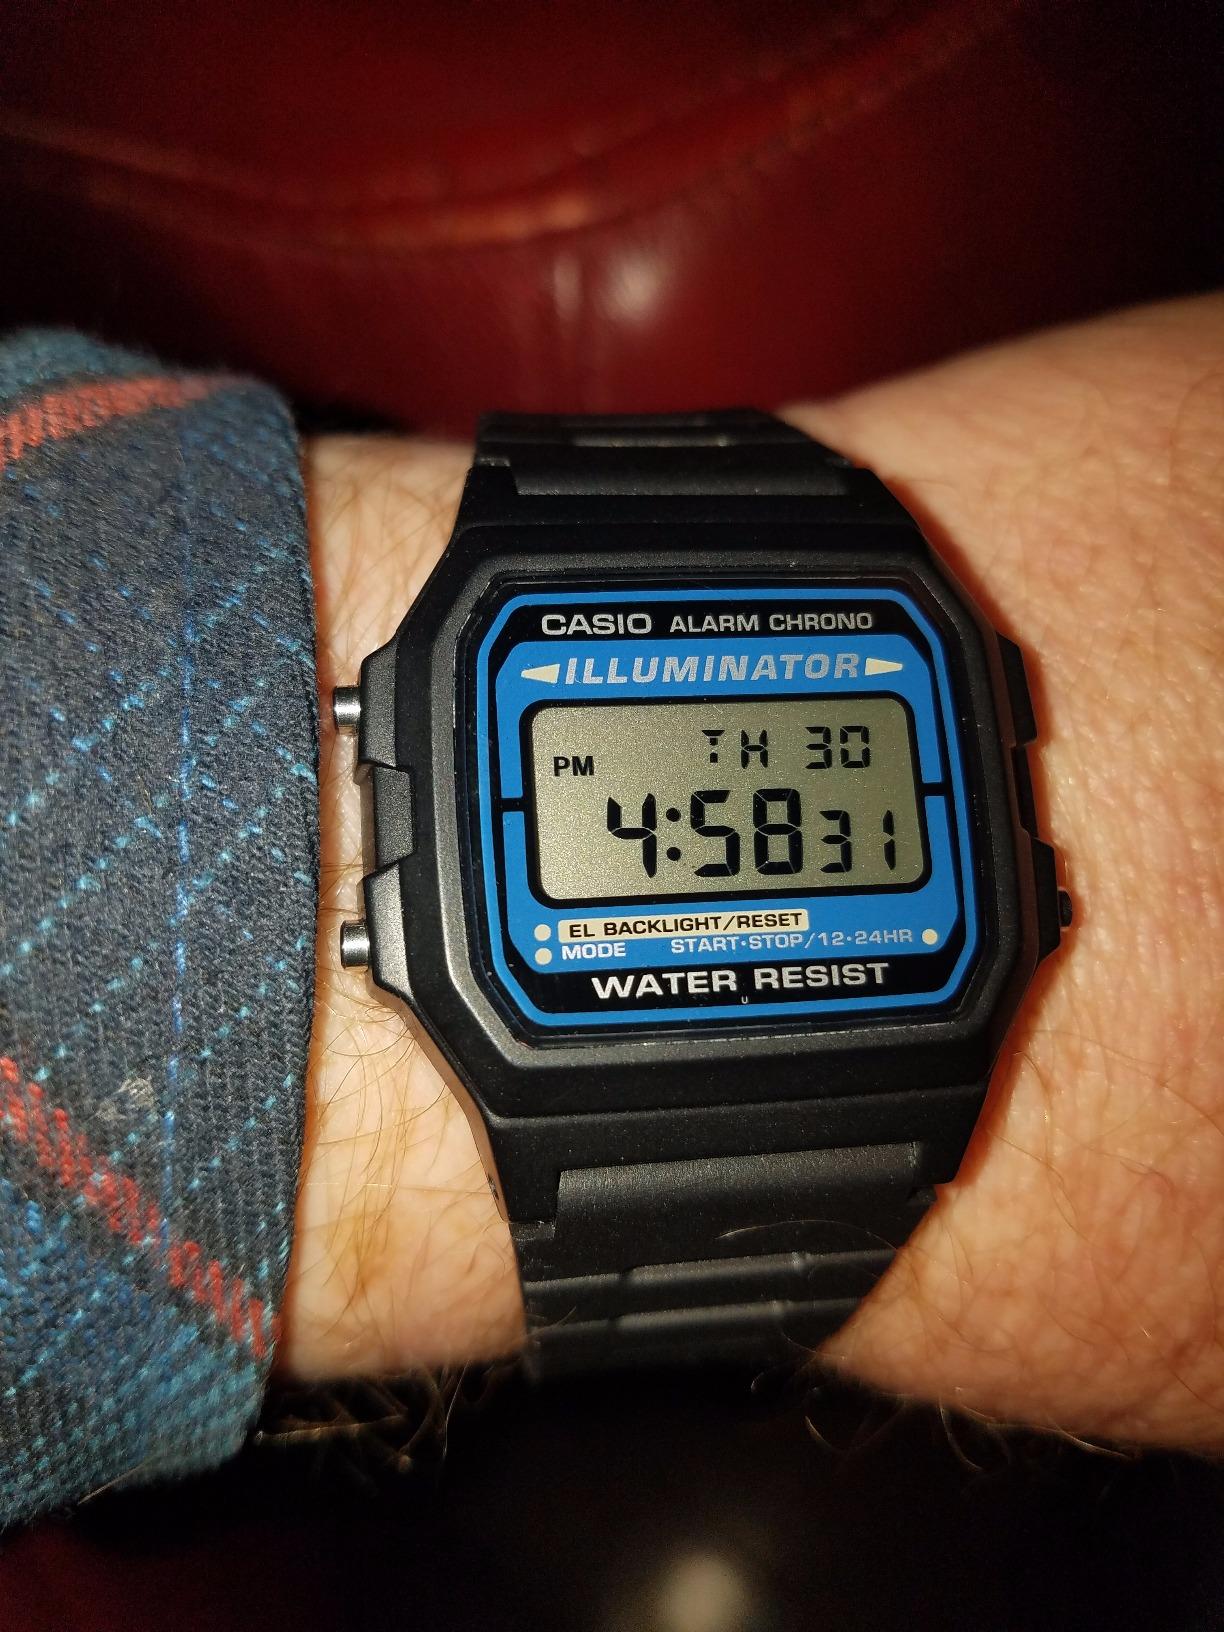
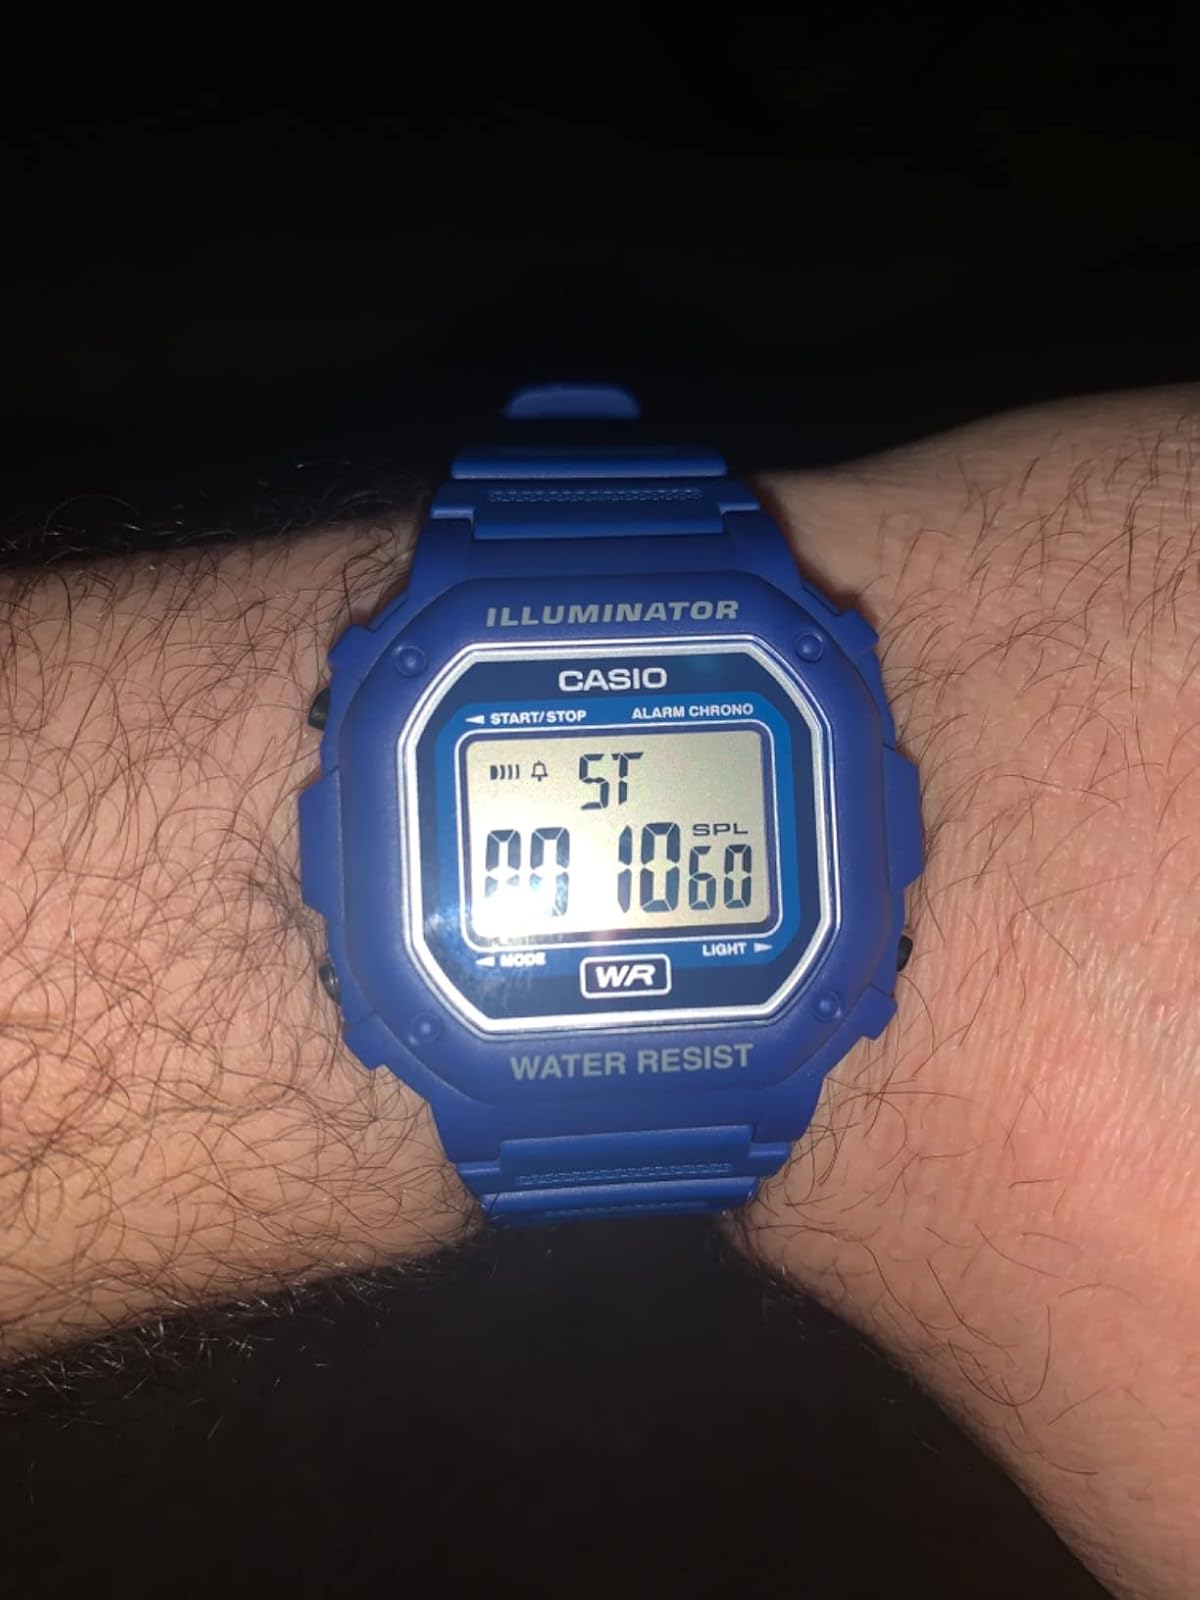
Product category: accessories_watch
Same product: no